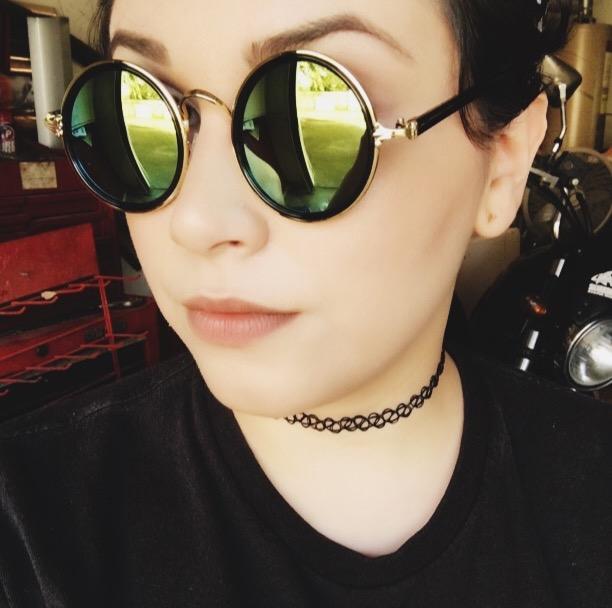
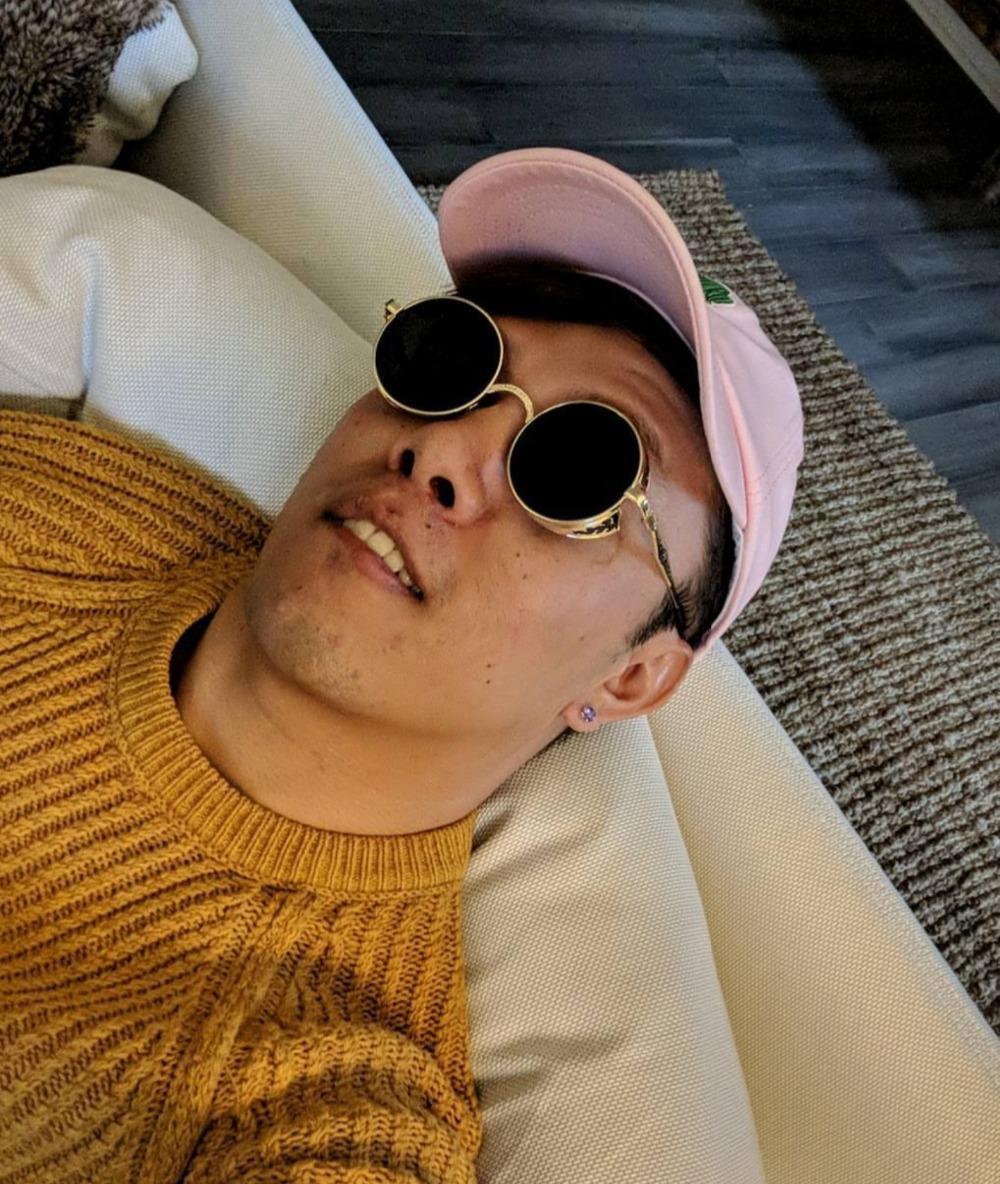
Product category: accessories_sunglasses
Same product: no